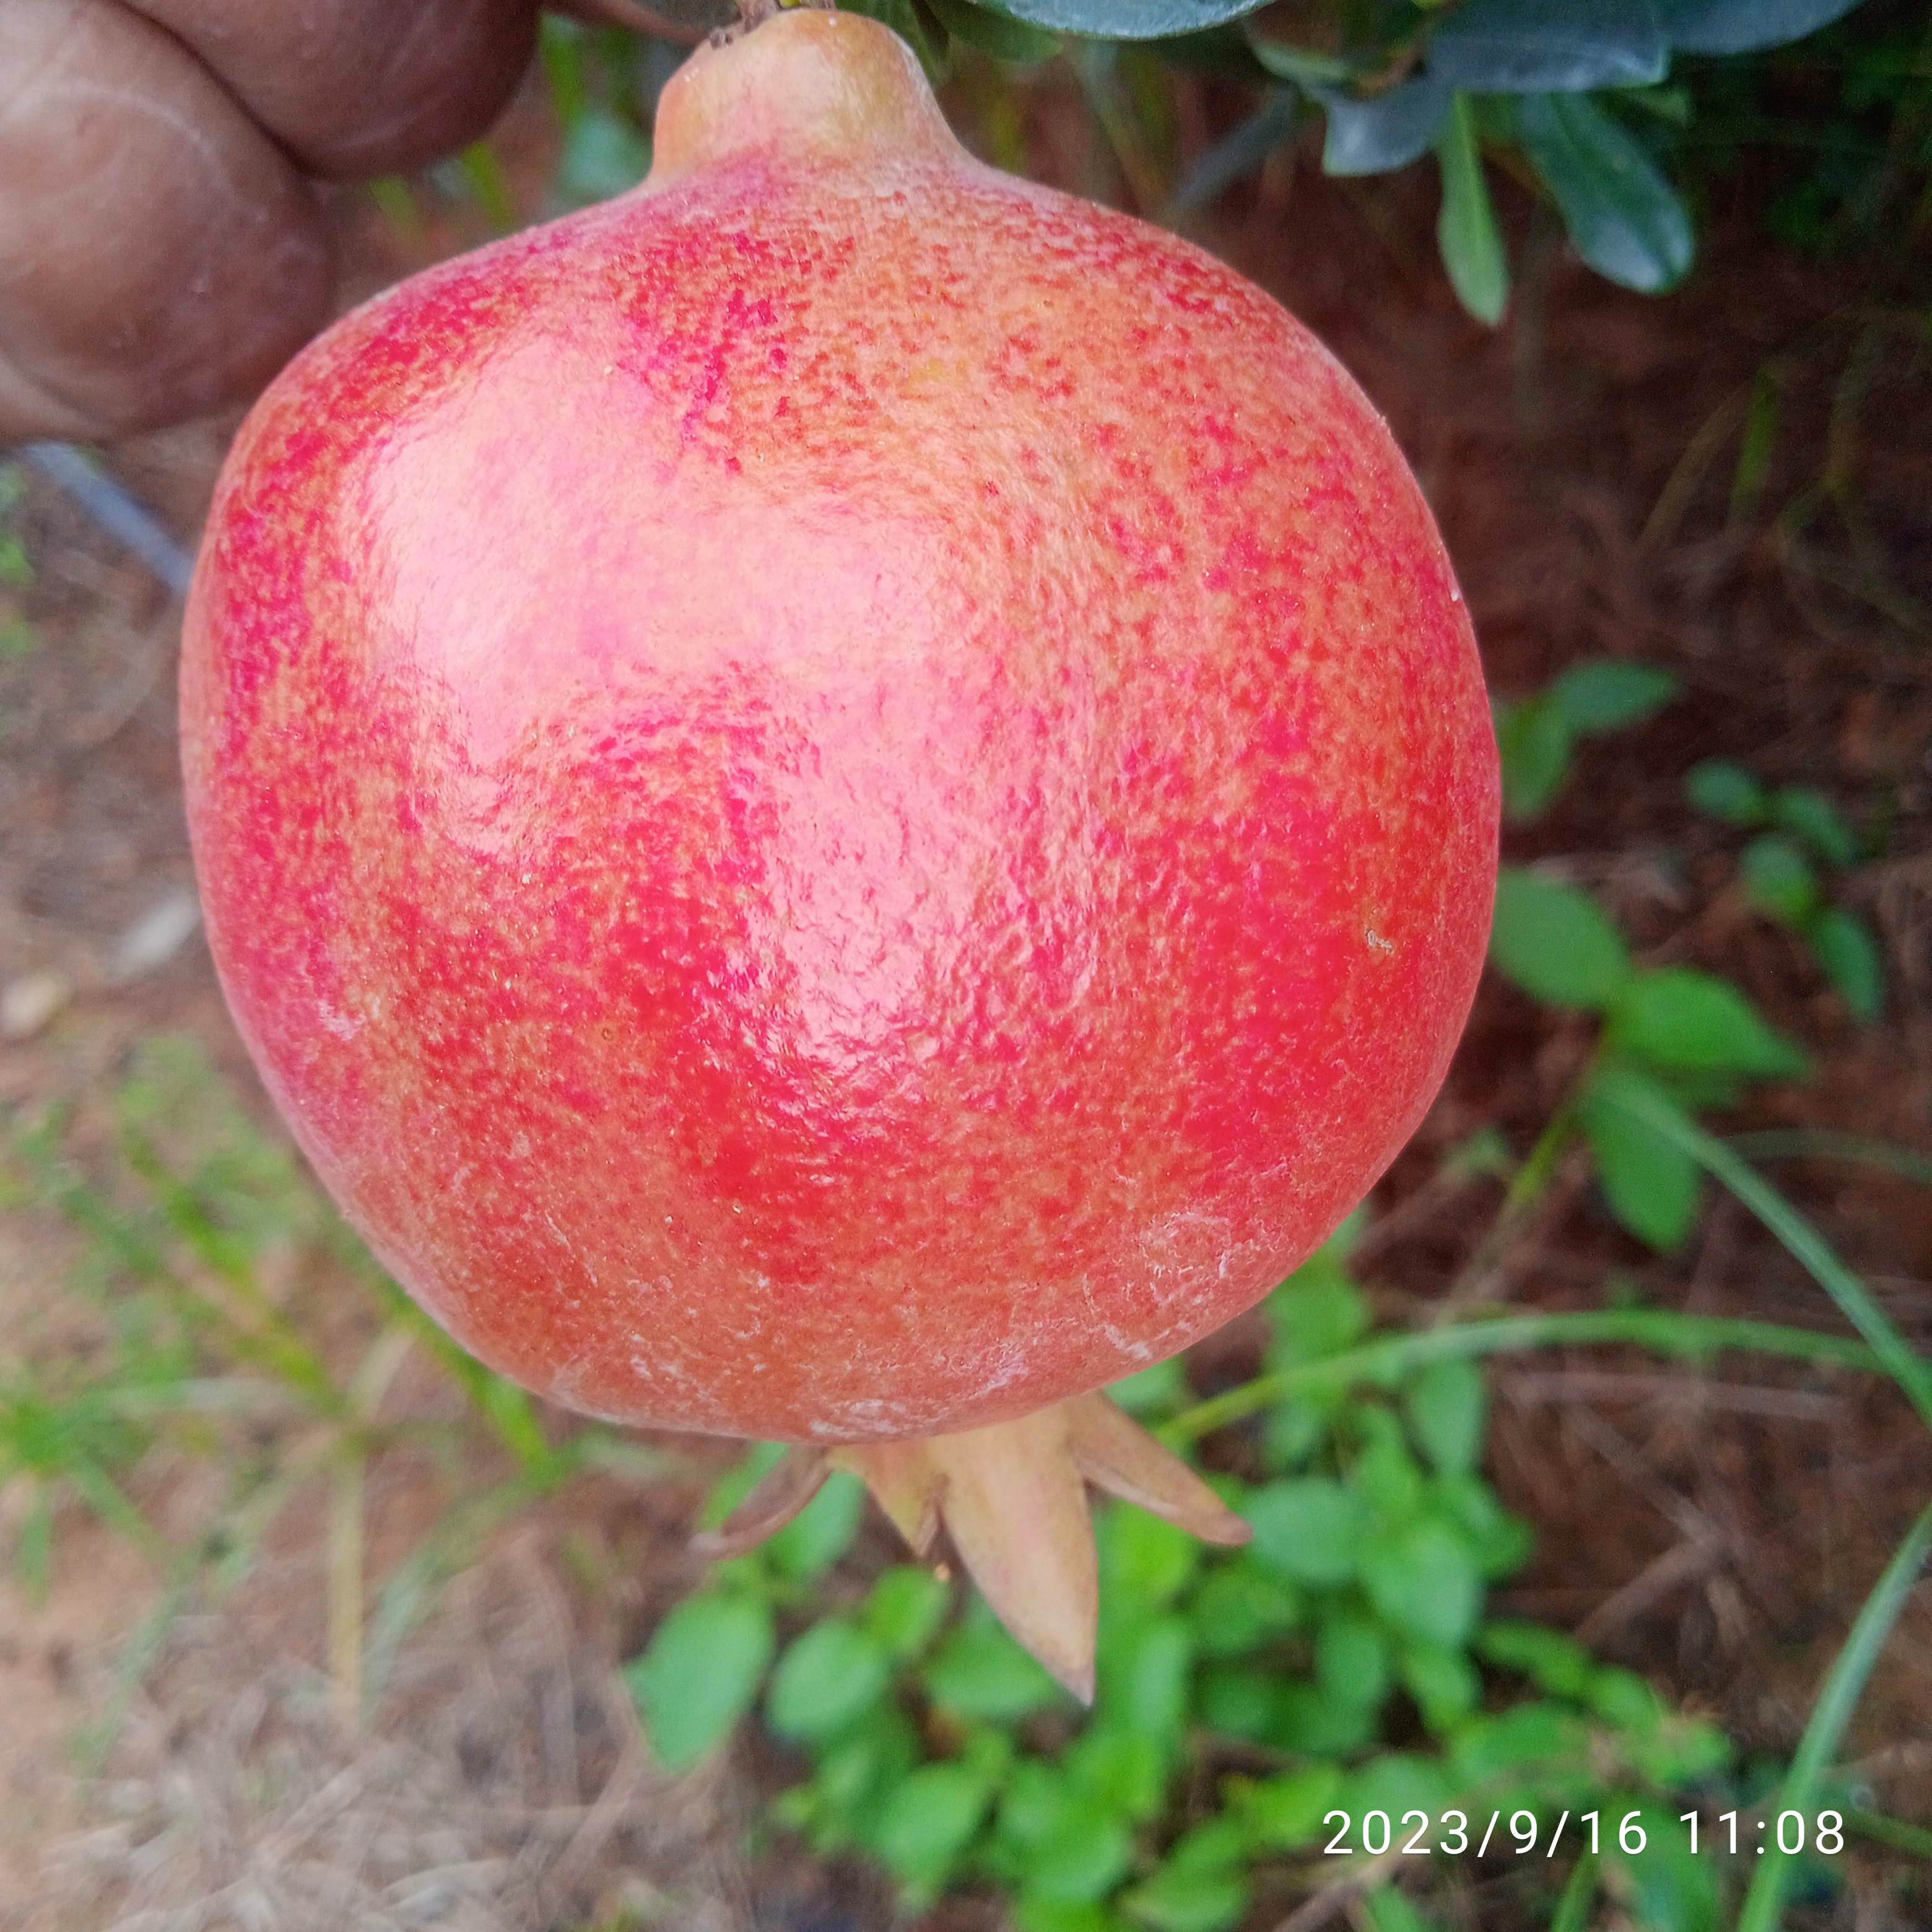
Label: Healthy